Mystical Horizons

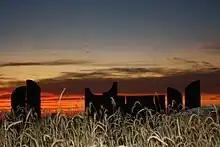
September sunset at Mystic Horizons

Mystical Horizons is an astronomical-themed site located near Carbury, North Dakota on North Dakota Highway 43 near the North Dakota and Manitoba border. The attraction contains a working solar calendar built from granite pillars, intended to represent a 21st-century Stonehenge, and other instruments intended to explain astronomical phenomena and principles.